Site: brandenburg
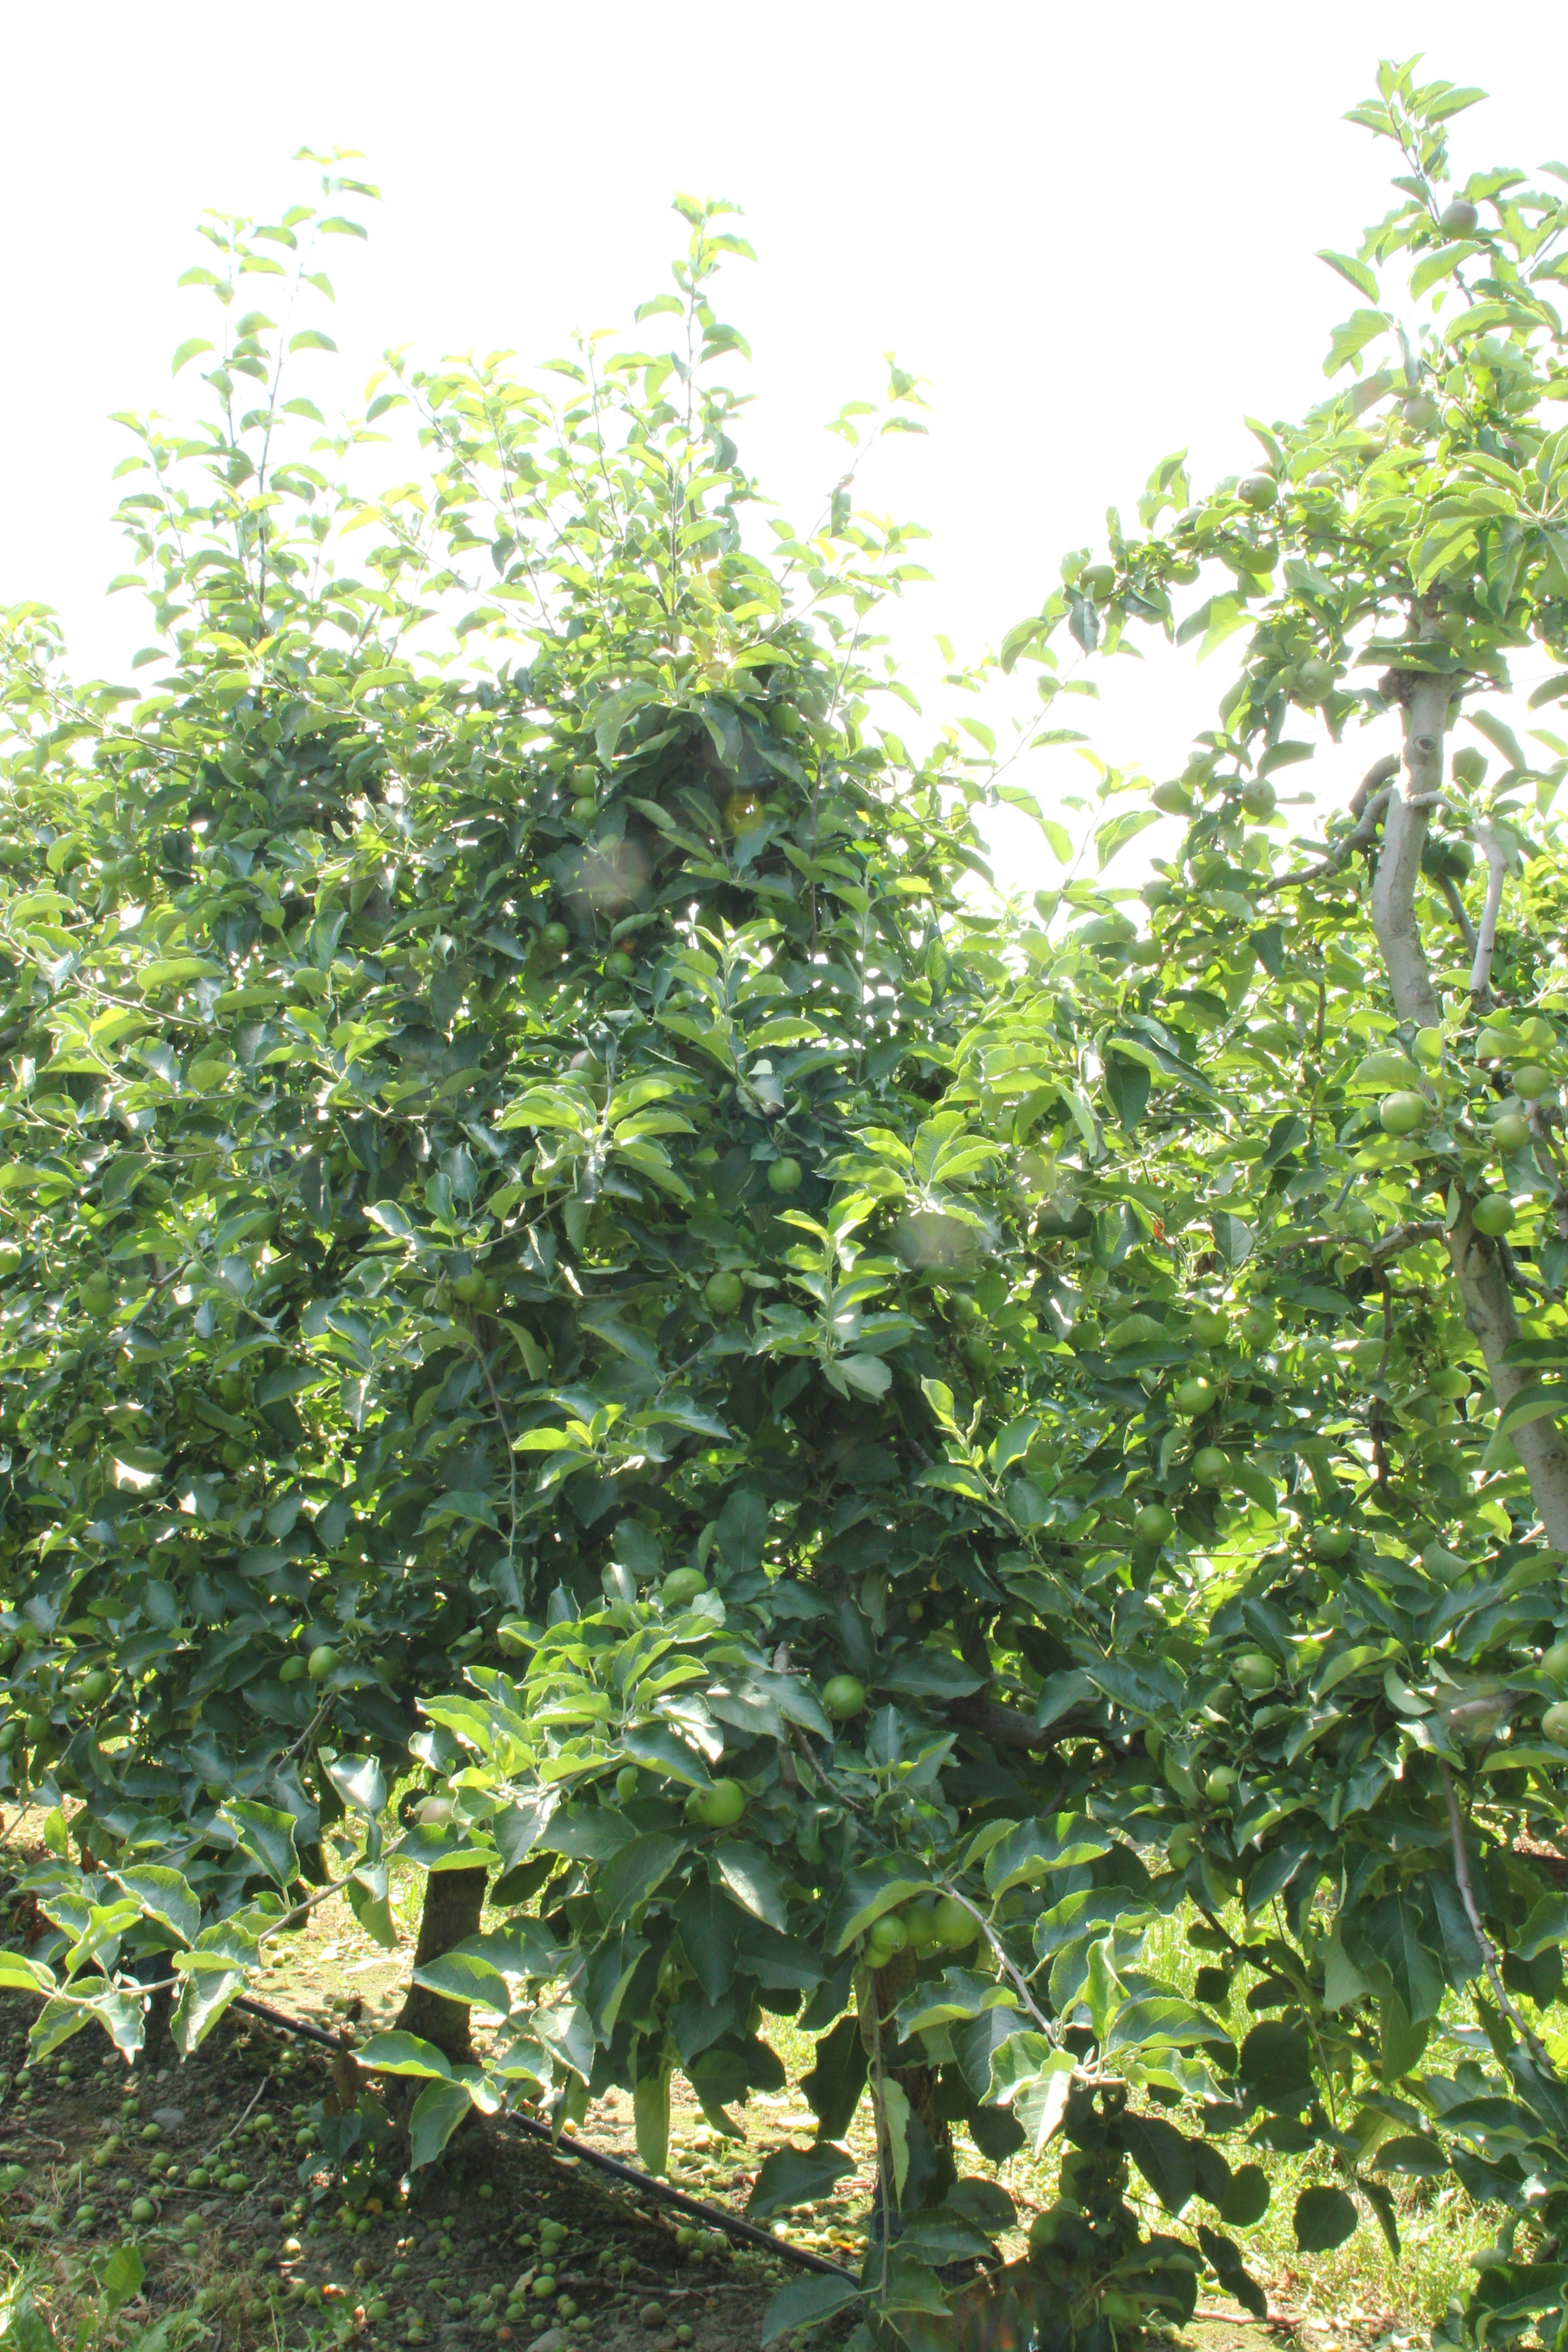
Growth stage (BBCH 74): Development of fruit